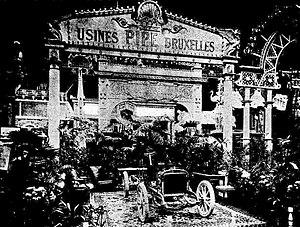
Pipe au salon de l'automobile de Paris en 1904
Pipe était le nom de marque des véhicules motorisés fabriqués par la Compagnie Belge de Construction Automobile des frères Alfred et Victor Goldschmidt, deux constructeurs belges établis à Bruxelles.